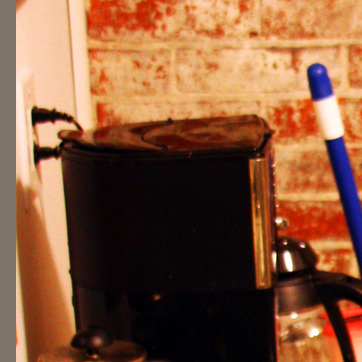
Material: plastic